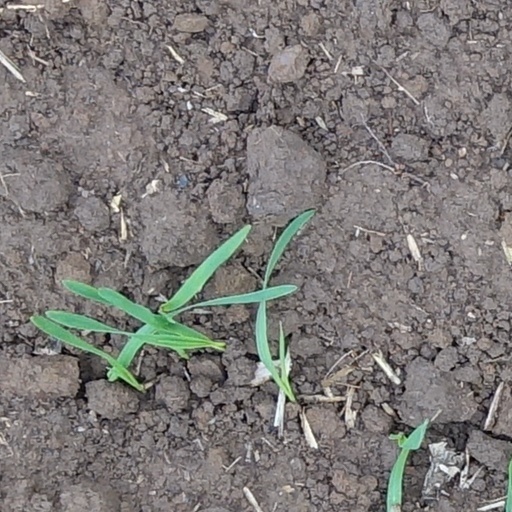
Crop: wheat